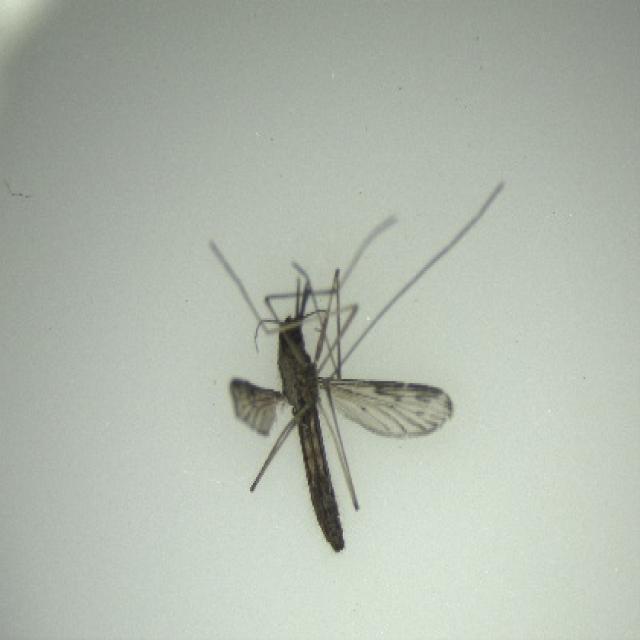
Species: anopheles_sinensis